Demographics of the European Union

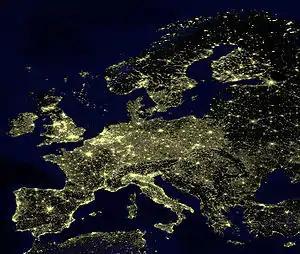
The population density of the EU is 106 people per km. Note that the lights in the North Sea are from oil platforms.

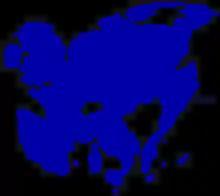
A cartogram depicting the population distribution between old EU-27 member states in 2008 (including the UK and excluding Croatia). 57.8% of all citizens of the EU live in the four largest member states: Germany, France, Italy, and Spain.

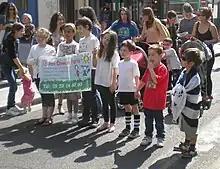
The fertility rate in the EU was 1.38 in 2023 (Kindergarten in France).

The demographics of the European Union show a highly populated, culturally diverse union of 27 member states.